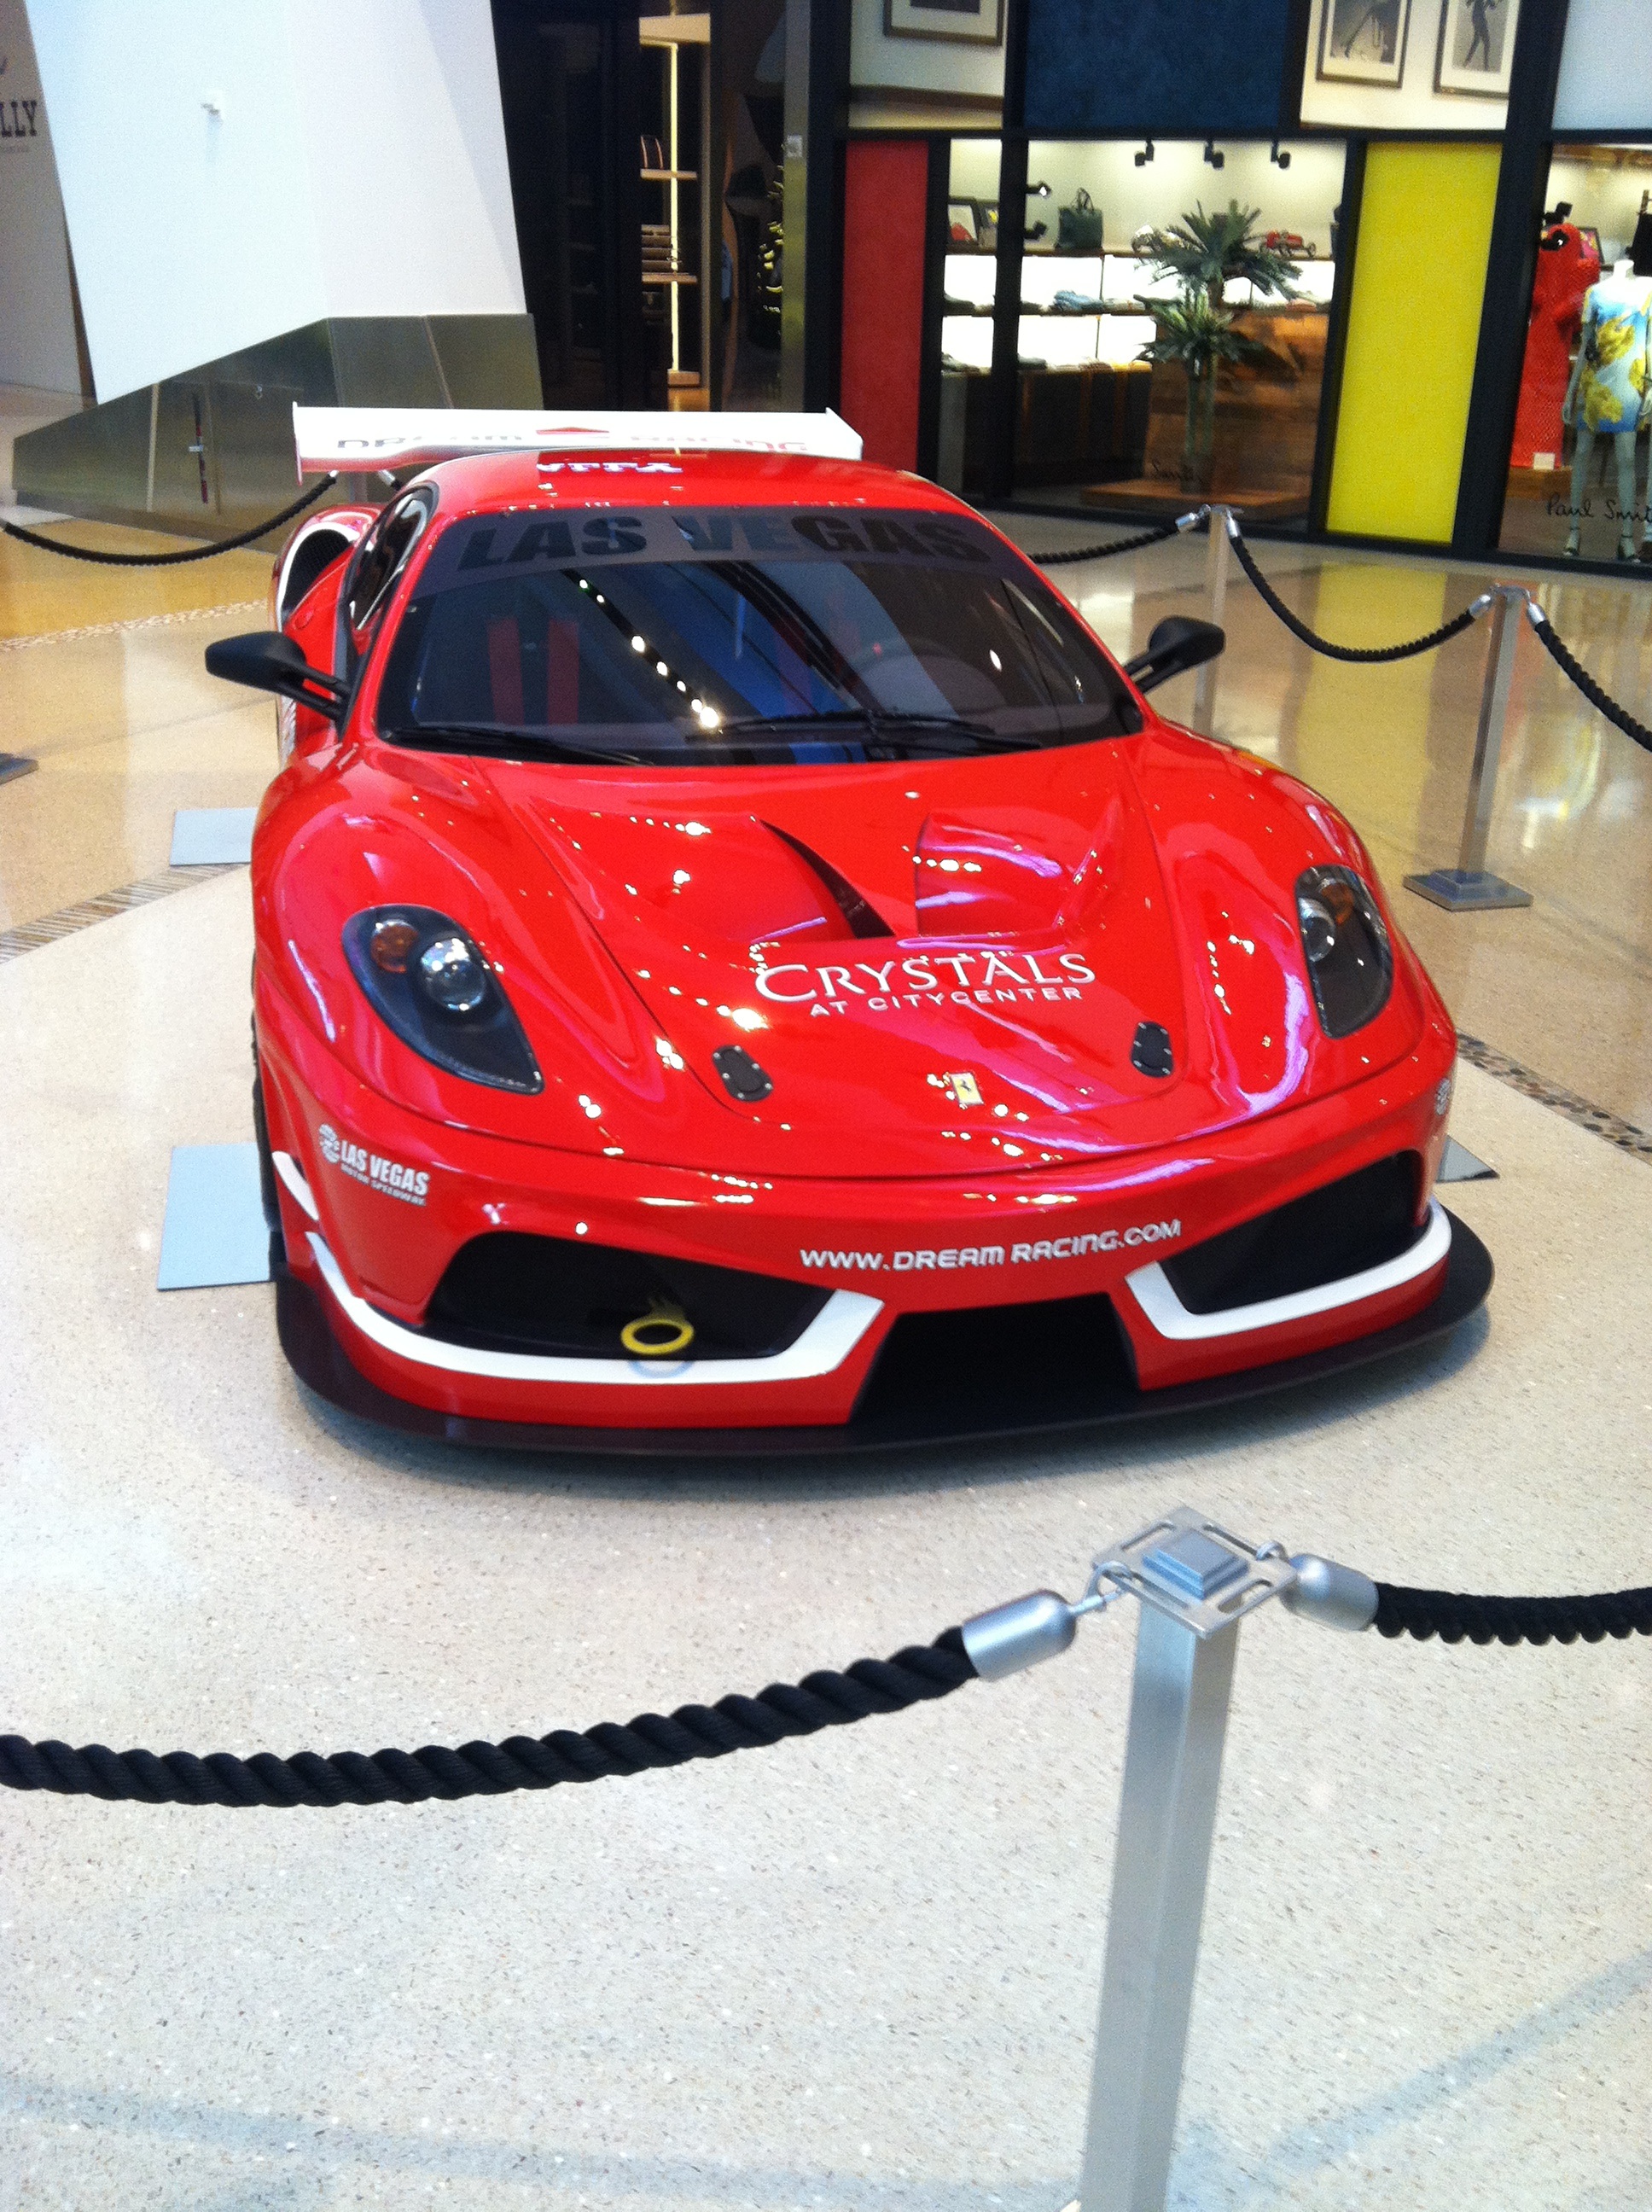
car, wheel, vehicle, sports car, race car, supercar, ferrari, las vegas, land vehicle, automobile make, automotive design, luxury vehicle, performance car, ferrari spa, ferrari f430 challenge, ferrari f430